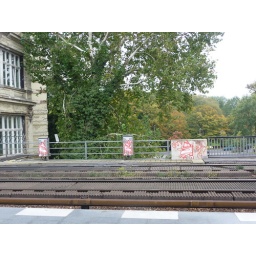
ah what's his name again, lol... spotted in istanbul all over, now in his native berlin from the train